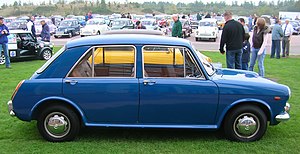
BMC ADO16
ADO16 / Morris Marina
BMC ADO16 er en serie personbiler, fremstillet af British Motor Corporation mellem 1962 og 1974.